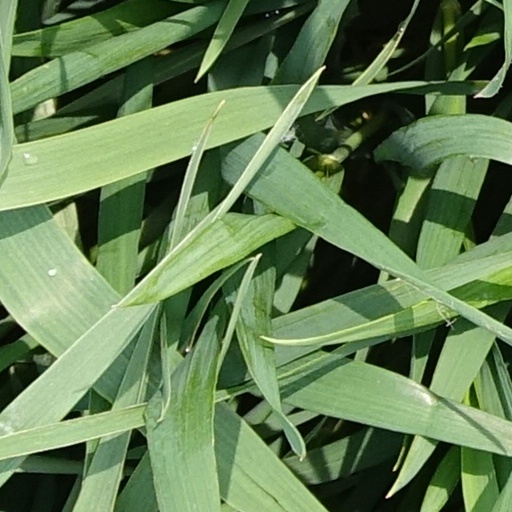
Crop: wheat